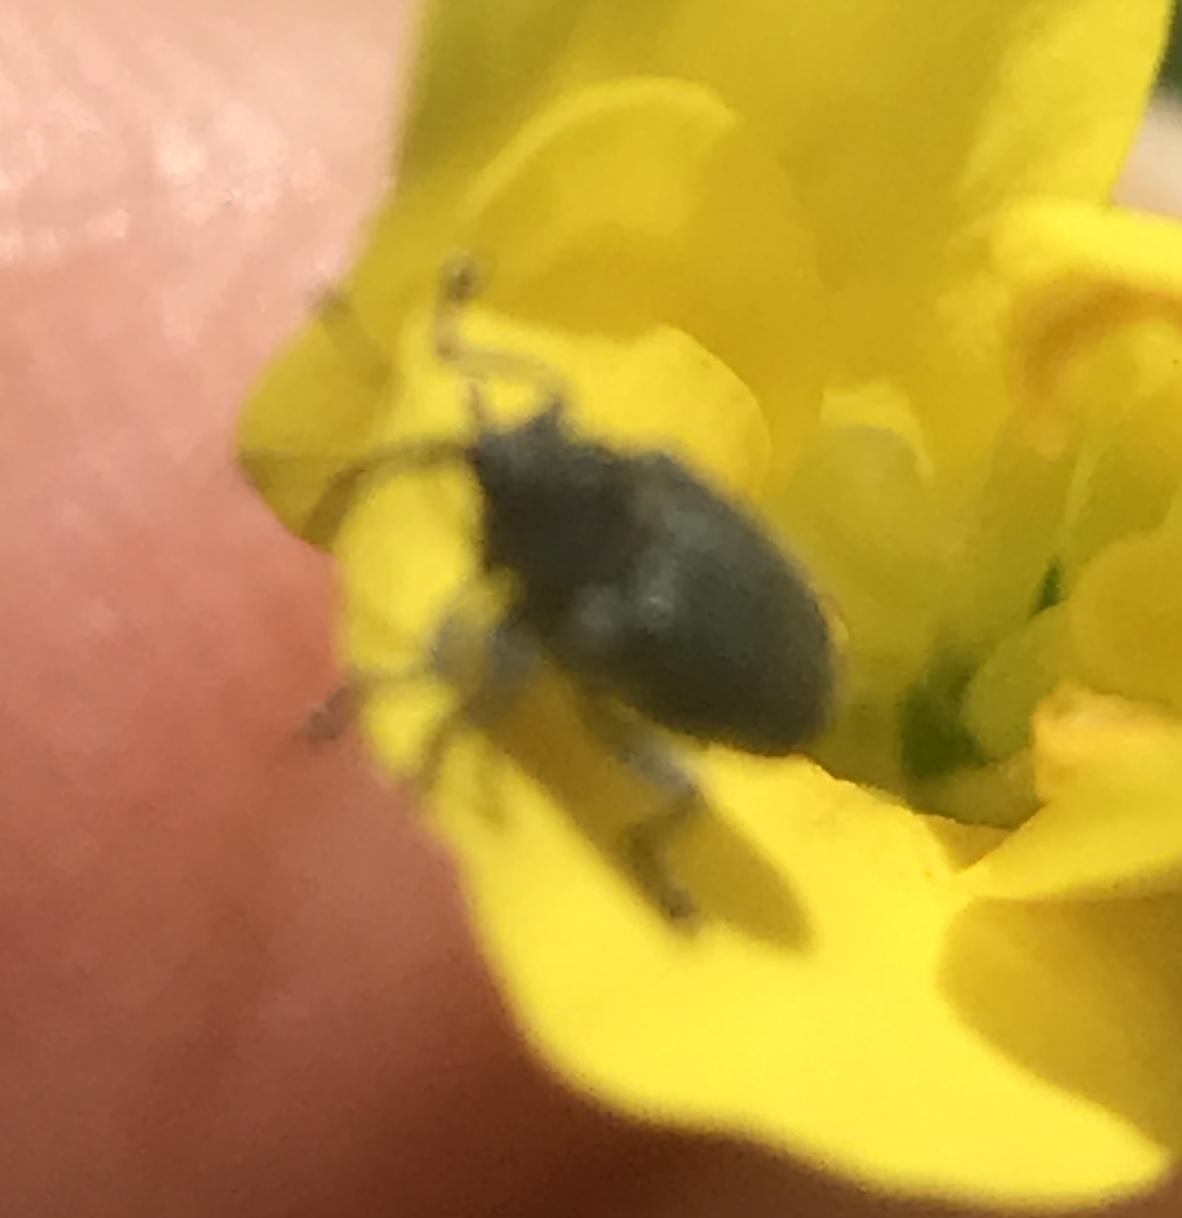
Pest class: Cabbage_seedpod_weevil